Stefan Radoslav

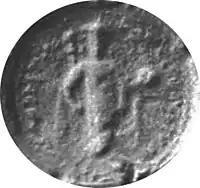
Seal of Stefan Radoslav

Fine mentions Radoslav acting as governor of the Principality of Zeta for part the reign of his father. In a charter variously dated to 1222 or 1228, Radoslav appears as co-founder of the monastery of Žiča with his father. King Stefan the First-Crowned, who had become ill, took monastic vows and died in 1227. Radoslav who was the eldest son succeeded as King, crowned at Žiča by Archbishop Sava, his uncle and the first Archbishop (since 1219) of the autocephalous Serbian Orthodox Church. The younger sons, Vladislav and Uroš I, received appanages. The youngest of the brothers, Sava II, was appointed Bishop of Hum shortly thereafter, later serving as Archbishop of Serbia (1263-1270). The Church and state were thus dominated by the same family and the ties between the two as well as the family's role within the Church continued.